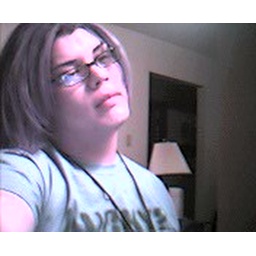
sitting at tha computer at my homegurlz house in texas.